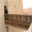
Label: bridge